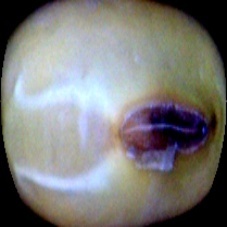
Label: Immature